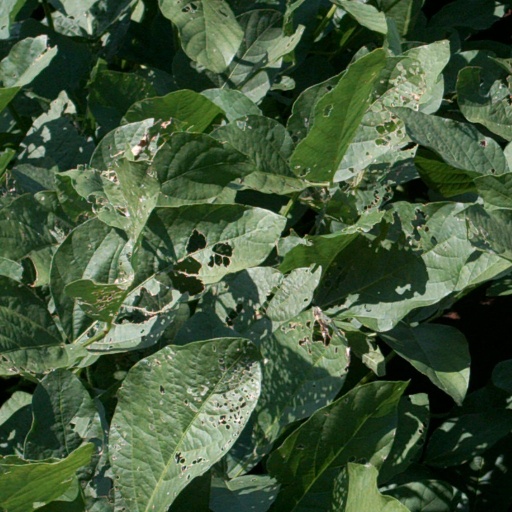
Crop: soybean